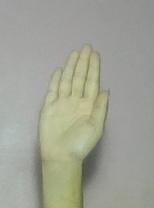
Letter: seen